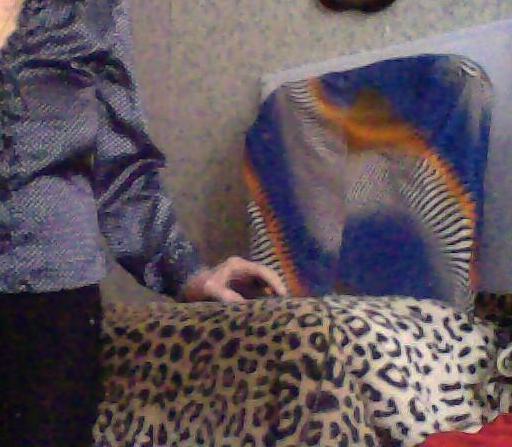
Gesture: no_gesture